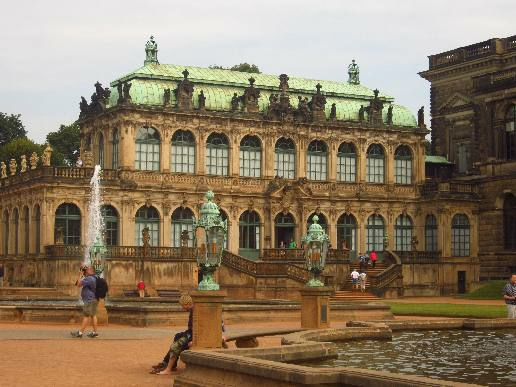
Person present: No